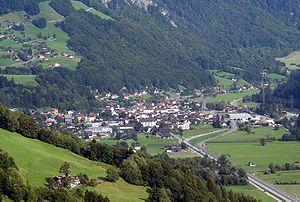
Schiers, appelée en romanche Aschera, est une commune suisse du canton des Grisons, située dans la région de Prättigau/Davos et la vallée du Prättigau. Le village de Schuders lui est rattaché en 1878.
La Route principale 28 est une route principale suisse reliant officiellement Landquart à Müstair. La route a la particularité de se prolonger au Liechtenstein jusqu'à Schaan sur 13 kilomètres avec le même numéro.